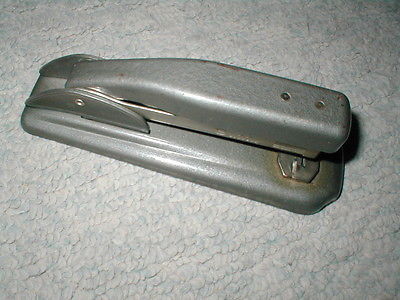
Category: stapler